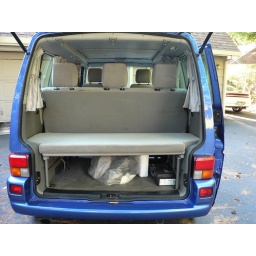
The shelf lifts right out. We're going to put in bike racks here.